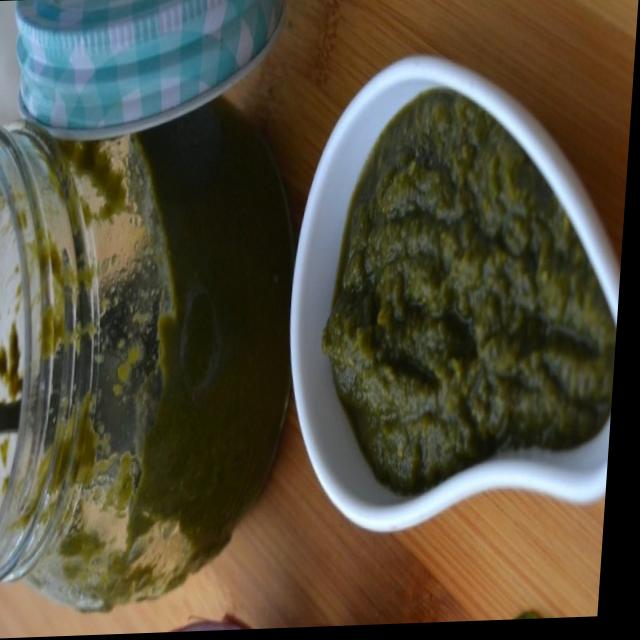
Dish: green_chutney